Rosamar Trujillo Plumey

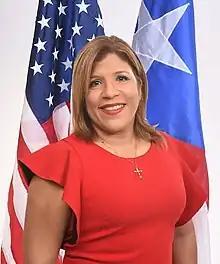
Trujillo in 2021

Rosamar Trujillo Plumey (born November 21, 1968) is a Puerto Rican politician and social worker serving as the mayor-elect of Humacao, Puerto Rico. She was as a member of the Senate of Puerto Rico for district VII from 2021 to 2023.